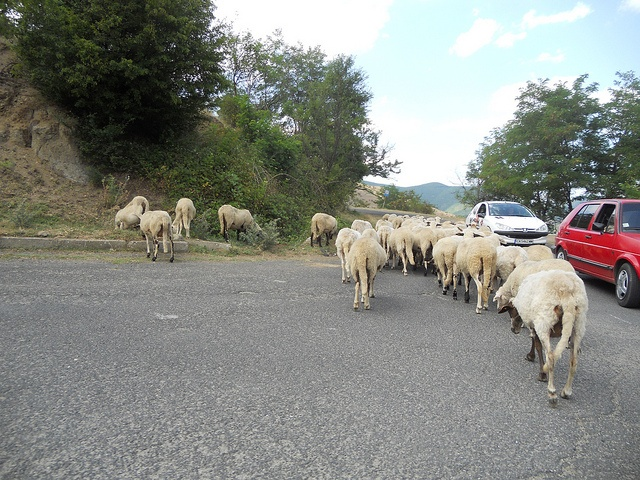
The herd of sheep is walking near cars on a street.
Herd of sheep walking pass cars still have their long tails
A herd of sheep are congregated in the middle of a road near some cars.
A herd of sheep and lambs crossing a street.
A flock of sheep are crossing the street next to the cars.